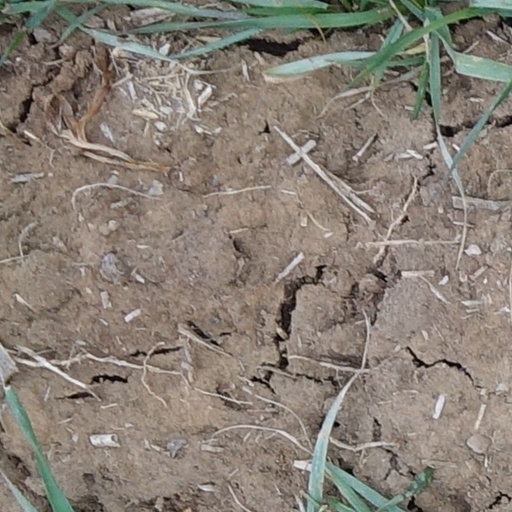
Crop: wheat